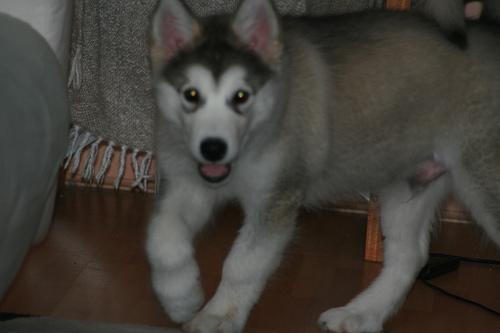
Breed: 1324-n000004-malamute